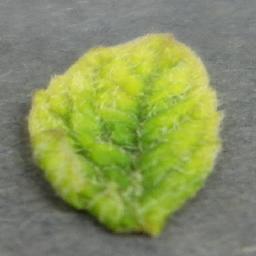
Label: Tomato___Tomato_Yellow_Leaf_Curl_Virus